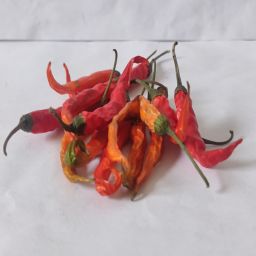
Crop: Chile Pepper
Quality: Dried